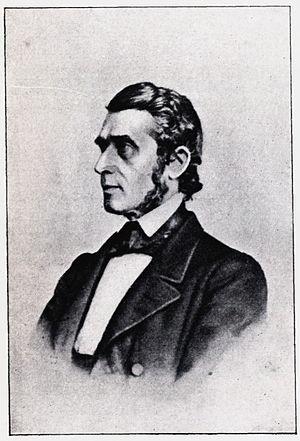
Frederik Ludvig Vibe est un enseignant de latin et de grec et un pédagogue norvégien.